Pottsville Area School District

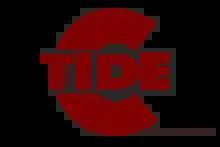
The Pottsville Area Crimson Tide logo, the district's mascot

According to 2000 census data, the school district served a resident population of 21,394. By 2010, the District's population declined to 20,095 people. The educational attainment levels for the School District population (25 years old and over) were 86.6% high school graduates and 14.3% college graduates. The district is one of the 500 public school districts of Pennsylvania. The district has a tuition-based agreement at the secondary level with the Saint Clair Area School District located in the borough of Saint Clair.